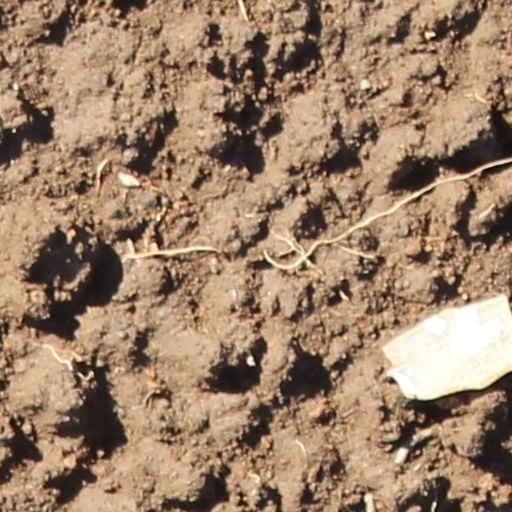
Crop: wheat